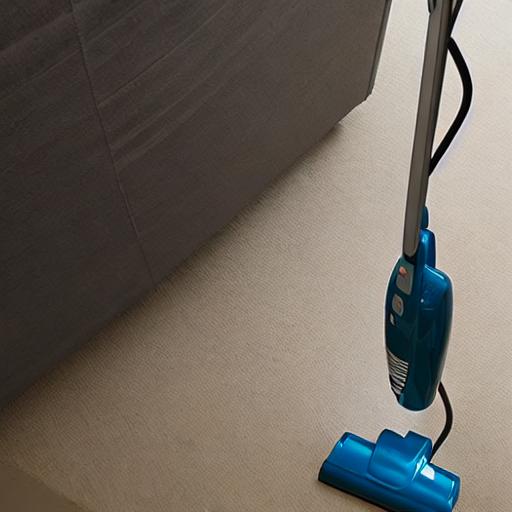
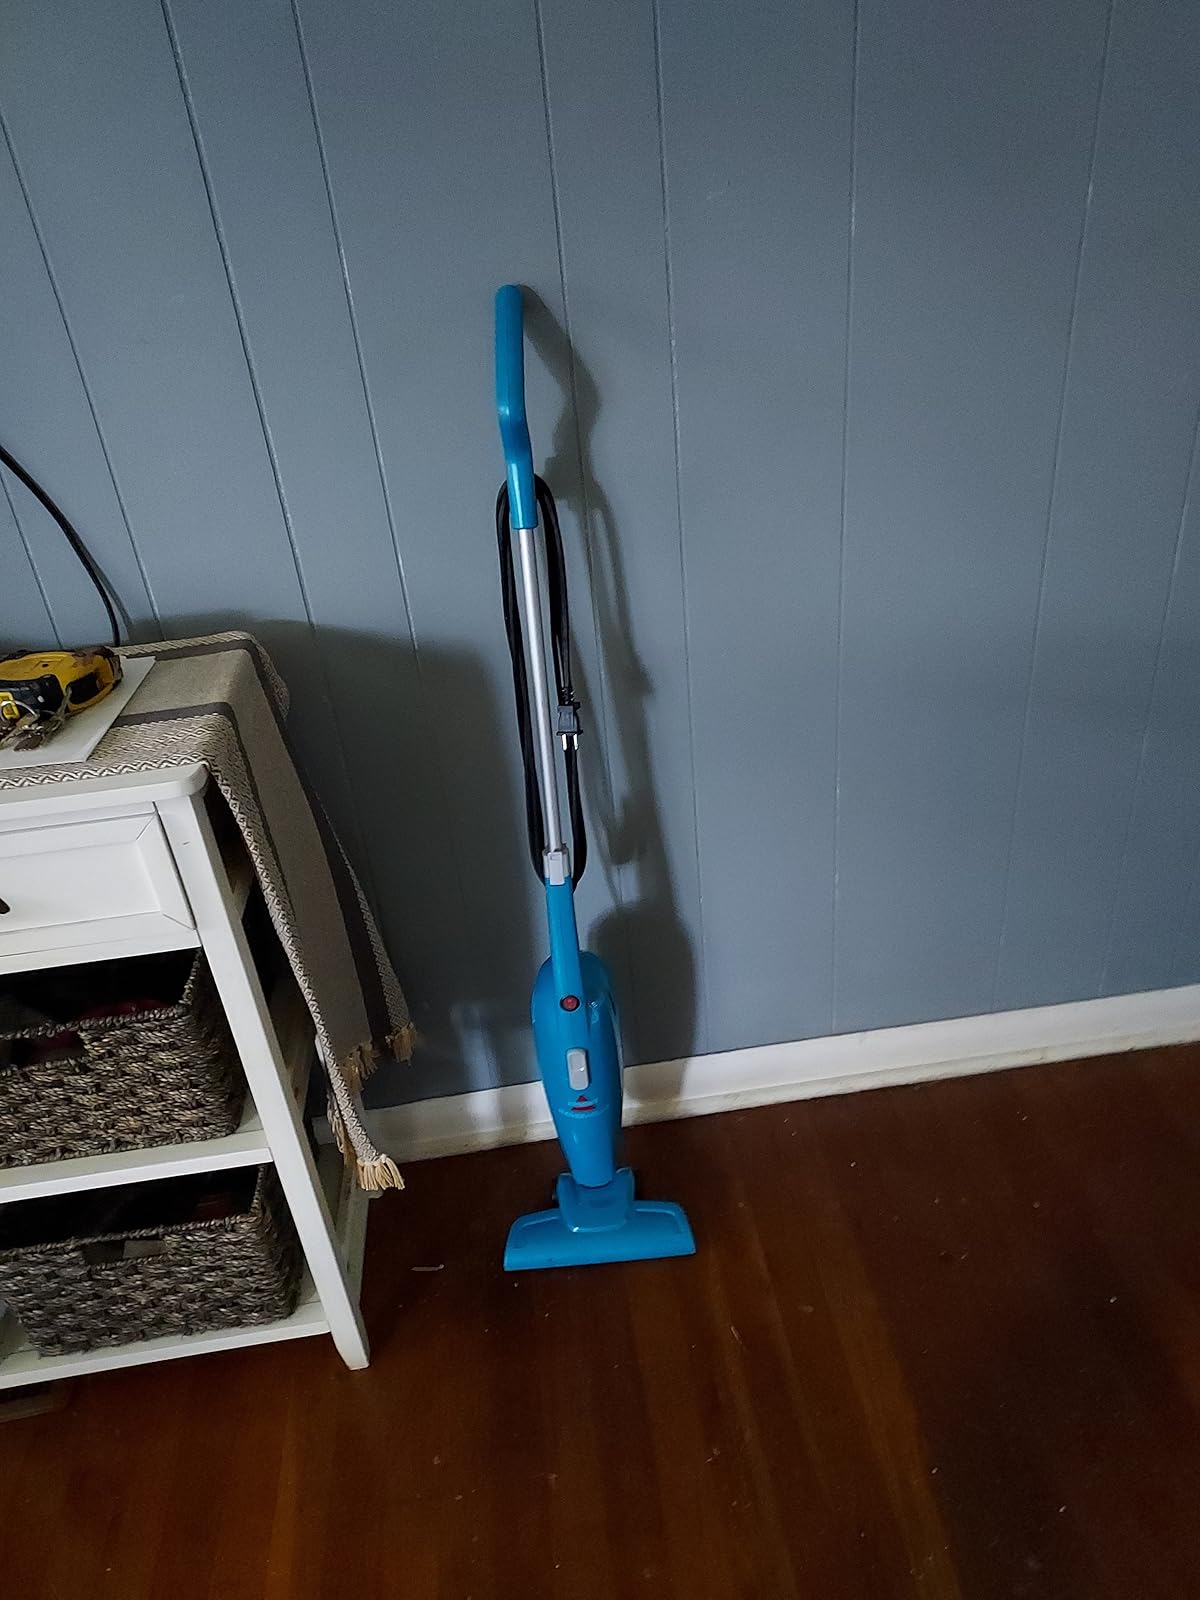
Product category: items_vacuum
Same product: no